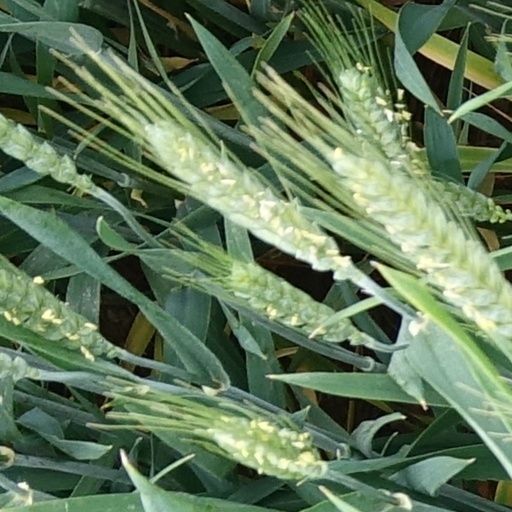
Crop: wheat